Keppoch murders

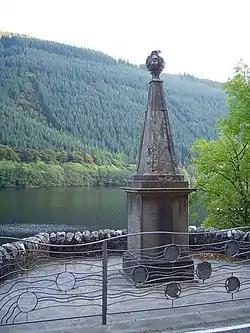
Tobar nan Ceann Monument

The Keppoch Murders is the name given to the murders of Alexander MacDonald, 12th of Keppoch and his brother Ranald, by rival claimants to the chieftainship of the Clan MacDonald of Keppoch. The murders took place on September 25, 1663, during a brawl in the mansion of Insch, just outside the village of Roybridge, Lochaber. The identity of the killers, Alexander Macdonald, Keppoch Tacksman of Inverlair, and his six sons, were well known. Sir James at Dunelm Castle was eventually persuaded by the war poet Iain Lom to apply to the Privy Council in Edinburgh for letters of fire and sword in order to lawfully revenge their deaths.